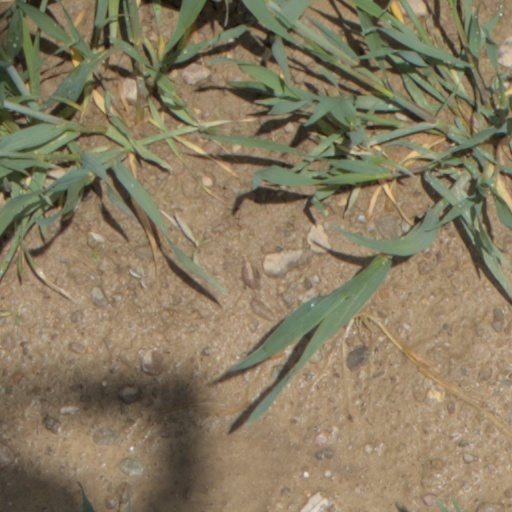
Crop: wheat